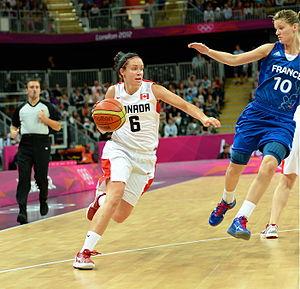
Shona Thorburn, née le 7 août 1982 à Oxford, est une joueuse canadienne de basket-ball. Elle dispose également de la nationalité anglaise.